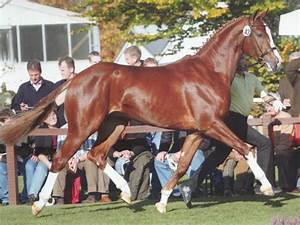
Label: cavallo